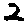
Label: 2